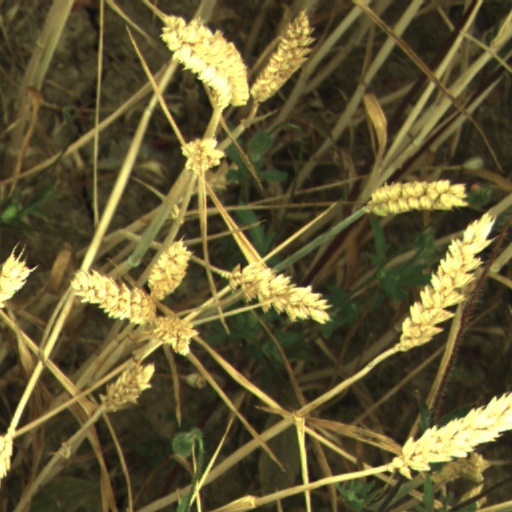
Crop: wheat